Darixon Vuelto

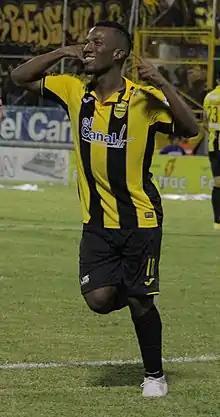
Darixon Vuelto in 2018

Darixon Eniel Vuelto Pérez (born 15 January 1998) is a Honduran professional footballer who plays as a forward for Real España and the Honduras national team.